The Poster

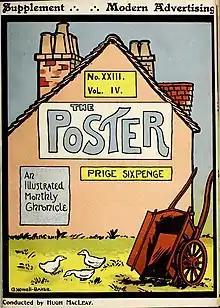
Cover of "The Poster", June 1900, by G. Howell-Baker. Baker also wrote an article for this issue.

The Poster: an illustrated monthly chronicle, or simply The Poster, was a monthly magazine published in London from June 1898 to December 1900, dedicated to the then relatively new art of the pictorial poster. It was the first periodical devoted to the poster to be published in Britain. It was published by Ransom, Woestyn & Co.